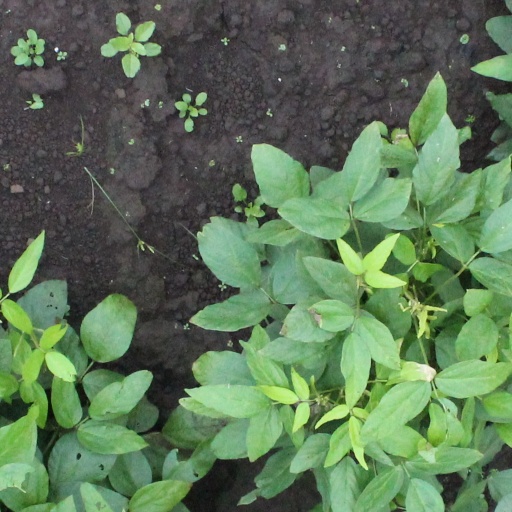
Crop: soybean